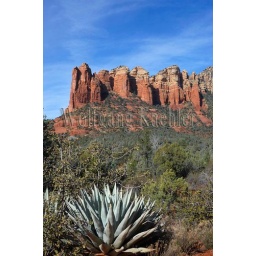
Usa, arizona, sedona, devil's kitchen trail, coffeepot rock in background, century plant (Agave)